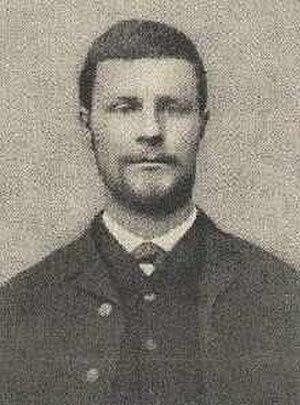
Anthon Gerard Alexander van Rappard, est un artiste peintre et dessinateur néerlandais.